Yantar (satellite)

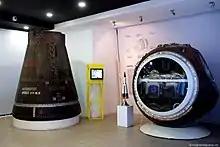
Yantar 2K and Resurs F1

In 1964, Soviet design bureau OKB-1 was tasked with improving on the newly operational Zenit-2 reconnaissance satellites. They had three streams of work: modifying Zenit satellites, a crewed reconnaissance craft called Soyuz-R and a new photoreconnaissance satellite based on Soyuz-R. The third stream was code-named Yantar and initially there were to be two types - Yantar-1 for medium resolution imaging and Yantar-2 for high resolution. In 1967, a new high resolution satellite was proposed called Yantar-2K. Yantar-2K received government support with the first flight originally planned for 1970, although this deadline slipped.